Bombing of Podgorica in World War II

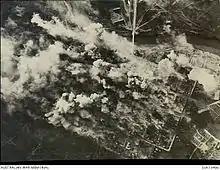
Strike photograph of the daylight attack by Liberator, Wellington and Halifax aircraft of the RAF on the Yugoslav town of Podgorica. German escort vehicles, with troops escaping from Greece, had waited in that town for darkness to fall before they fled northwards.

The bombing of Podgorica in World War II was carried out by the Allies from 1943 to 1944 at the request of the Yugoslav Partisans.